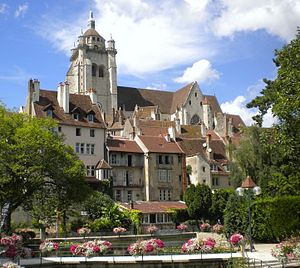
Dole
Den gamle bydel i Dole
Dole er en kommune i departementet Jura i regionen Franche-Comté i det østlige Frankrig. Dole er underpræfektur i departementet.